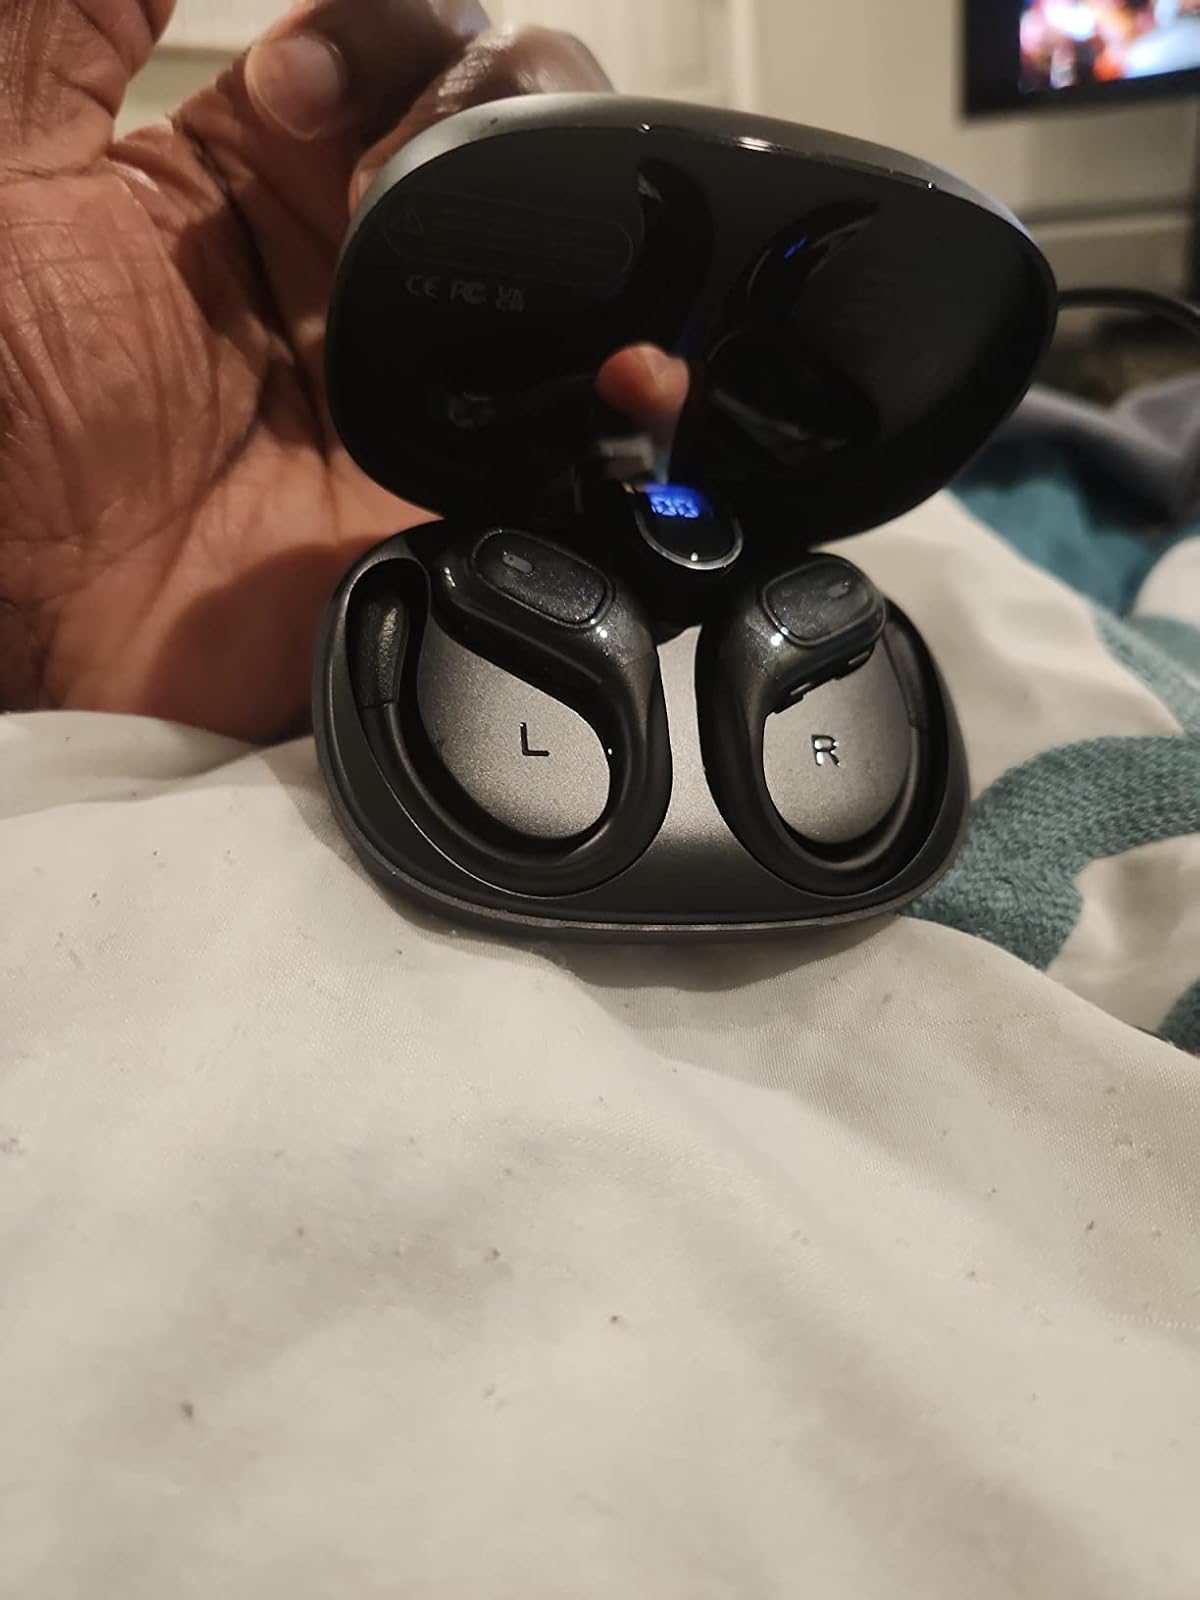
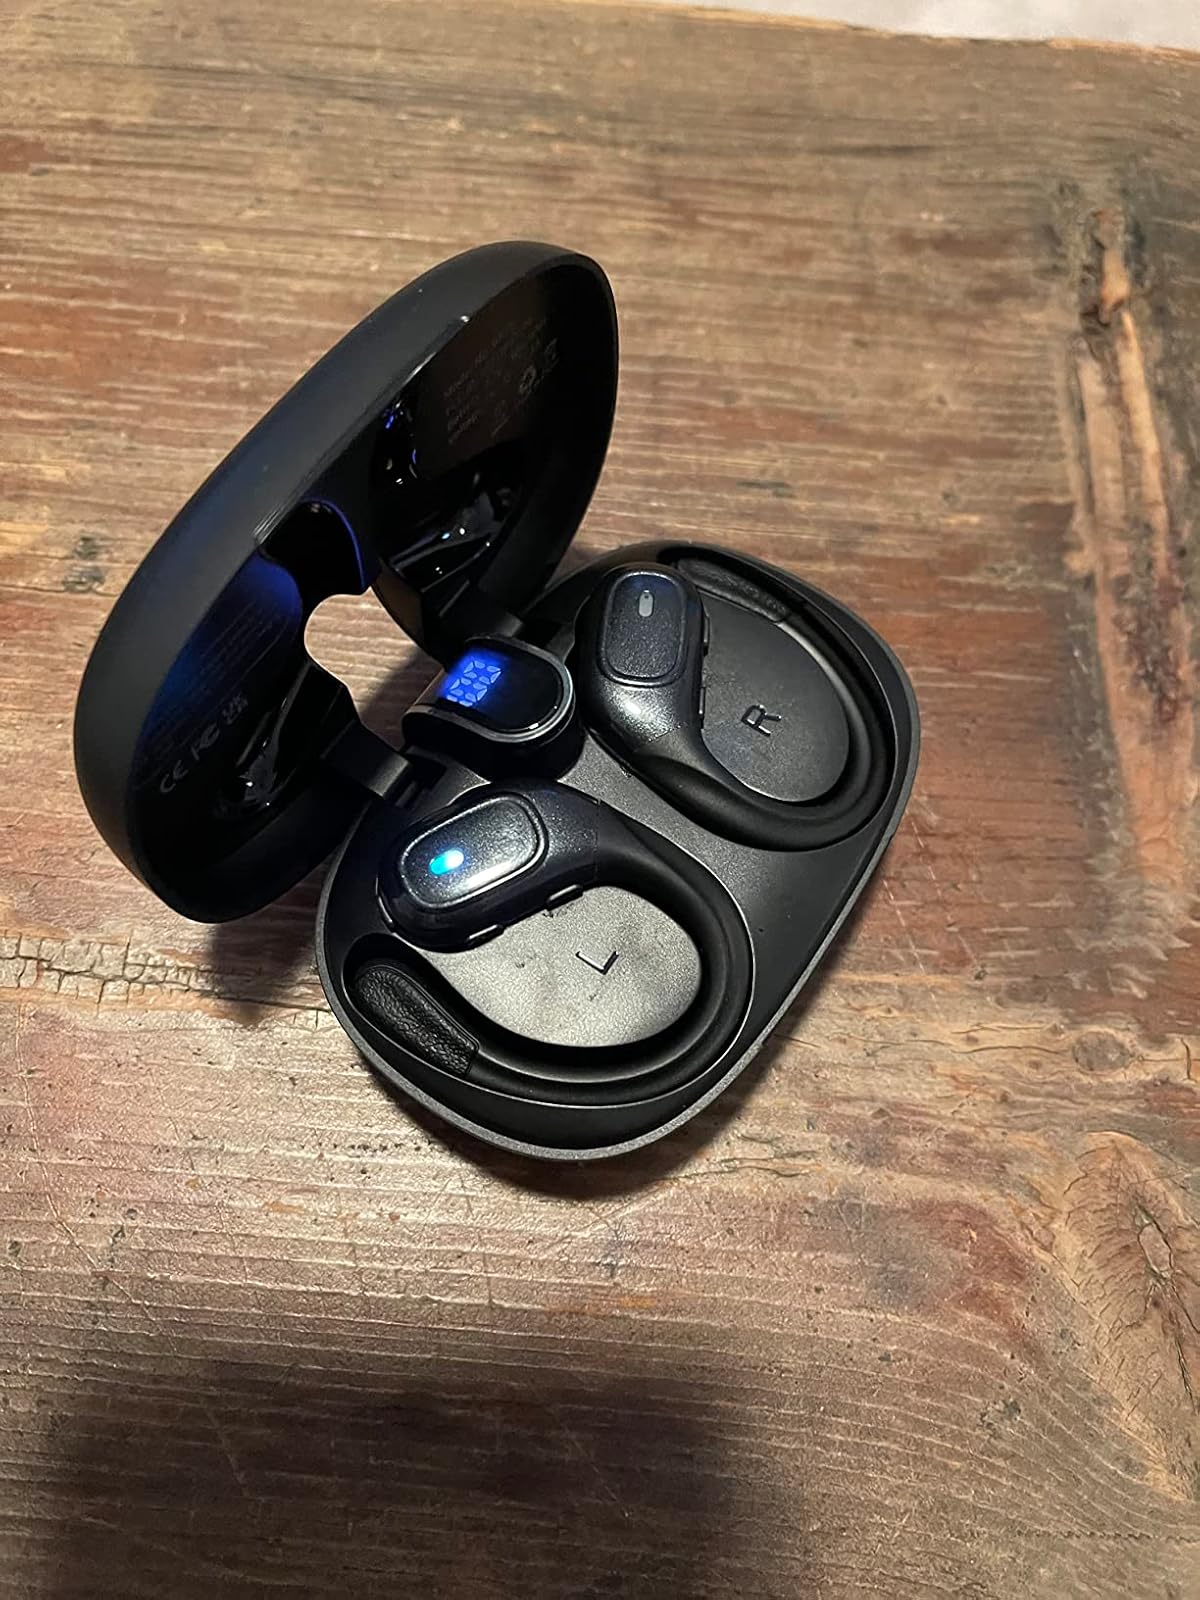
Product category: earbuds
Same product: yes